Michael Shiner

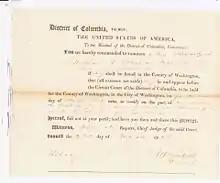
1836 Petition for Freedom by Michael Shiner to the District of Columbia Circuit Court. Source: National Archives and Records Administration RG 71 records of the Circuit Court

The petition stated "Phillis Skinner [Shiner], who sues for herself & her infant children Ann, Harriet & Mary Ann, complains of Levi Pumphrey, in custody &c of a plea of Trespass for this, to wit, that the said deft. on the day of at the County aforesaid, with force & arms, to wit with clubs, knives, sticks, & fists, made an assault upon the plffs & them her the said plffs did then & there beat, wound, & ill-treat & other injuries to the planiffs then & there did against the peace of the U. States & to the damage of the plffs" and placed in the firms slave prison, at Alexandria. After being held a few weeks in the Alexandria slave prison with help from Key and other wealthy and powerful connections; Phillis and the three children were declared free by manumission. "In a hierarchical slave city like Washington, the involvement of such influential white men was invaluable, and the forging of this powerful network of allies was only possible through Shiner's work in the Navy Yard."